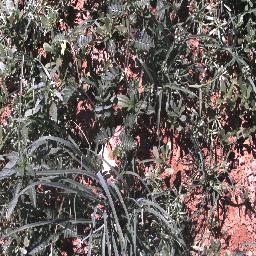
Label: negative